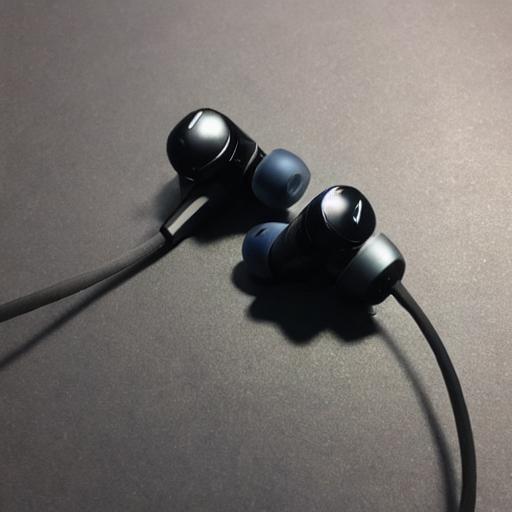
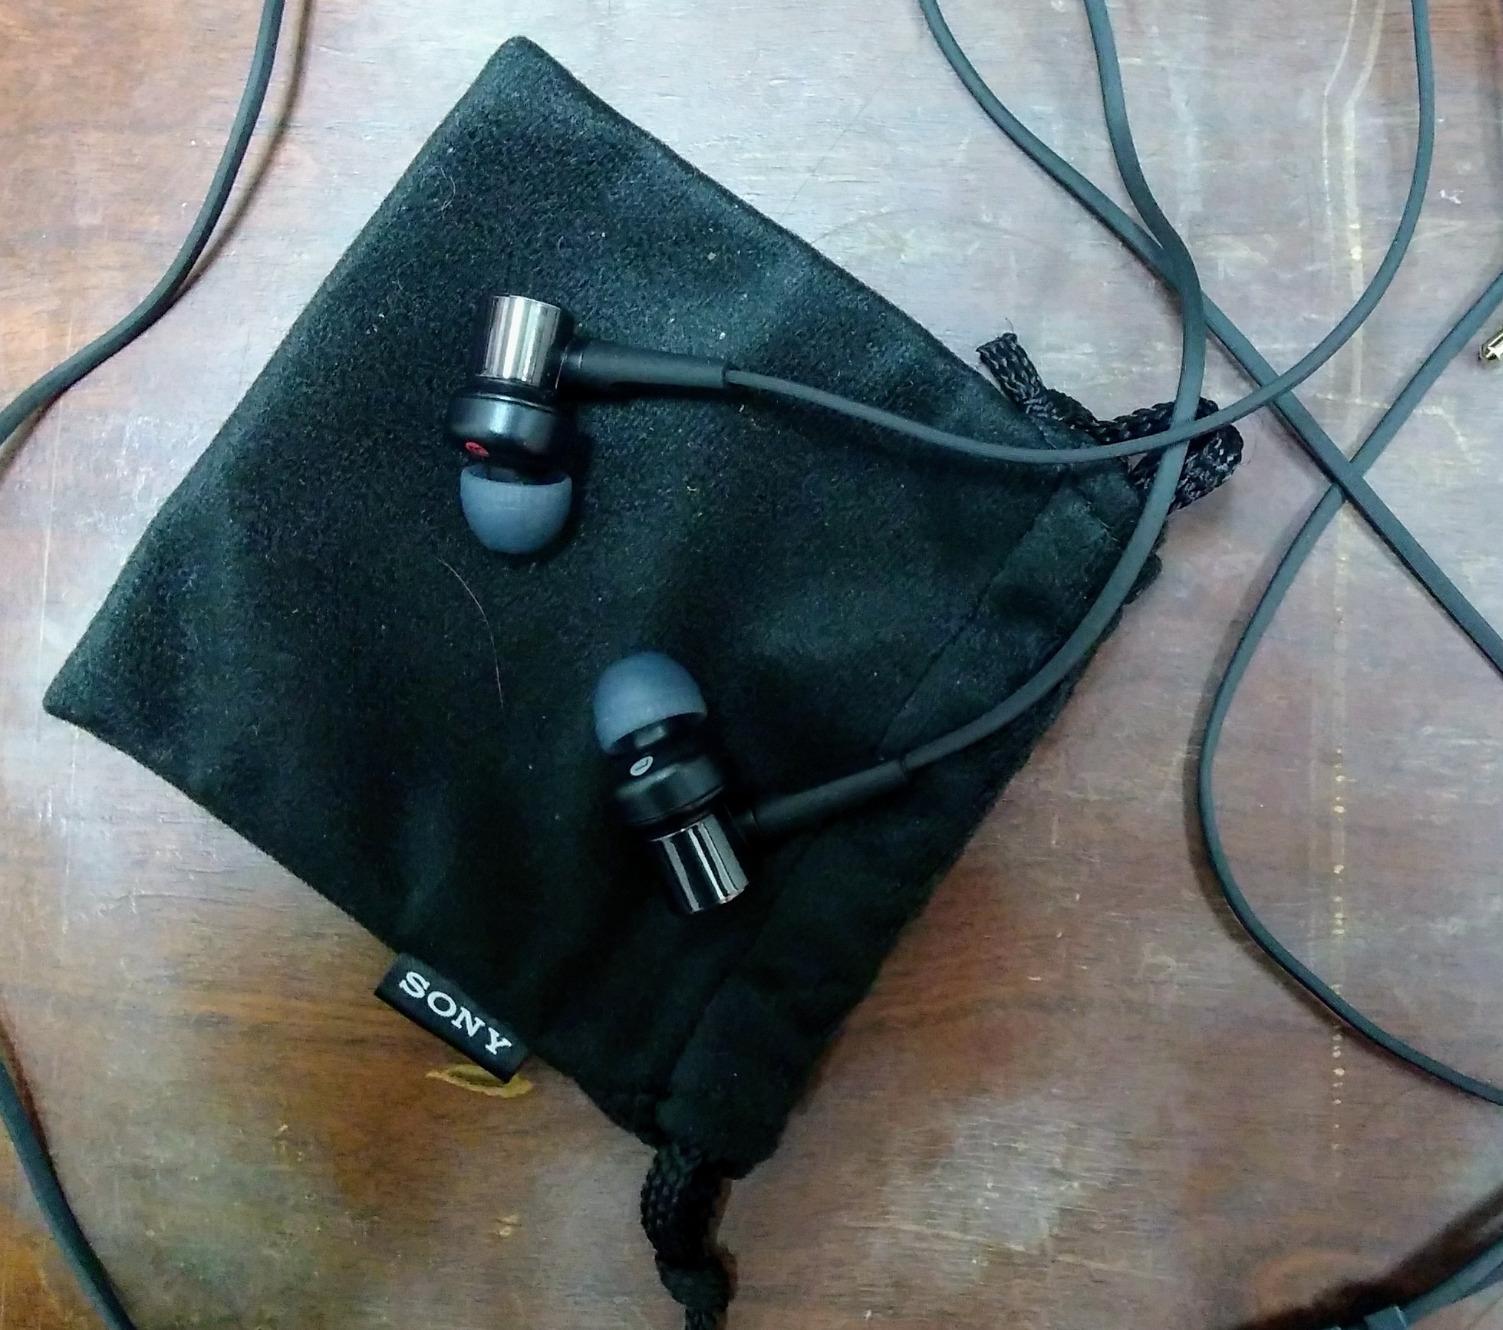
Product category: headphones
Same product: no